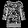
Label: Shirt